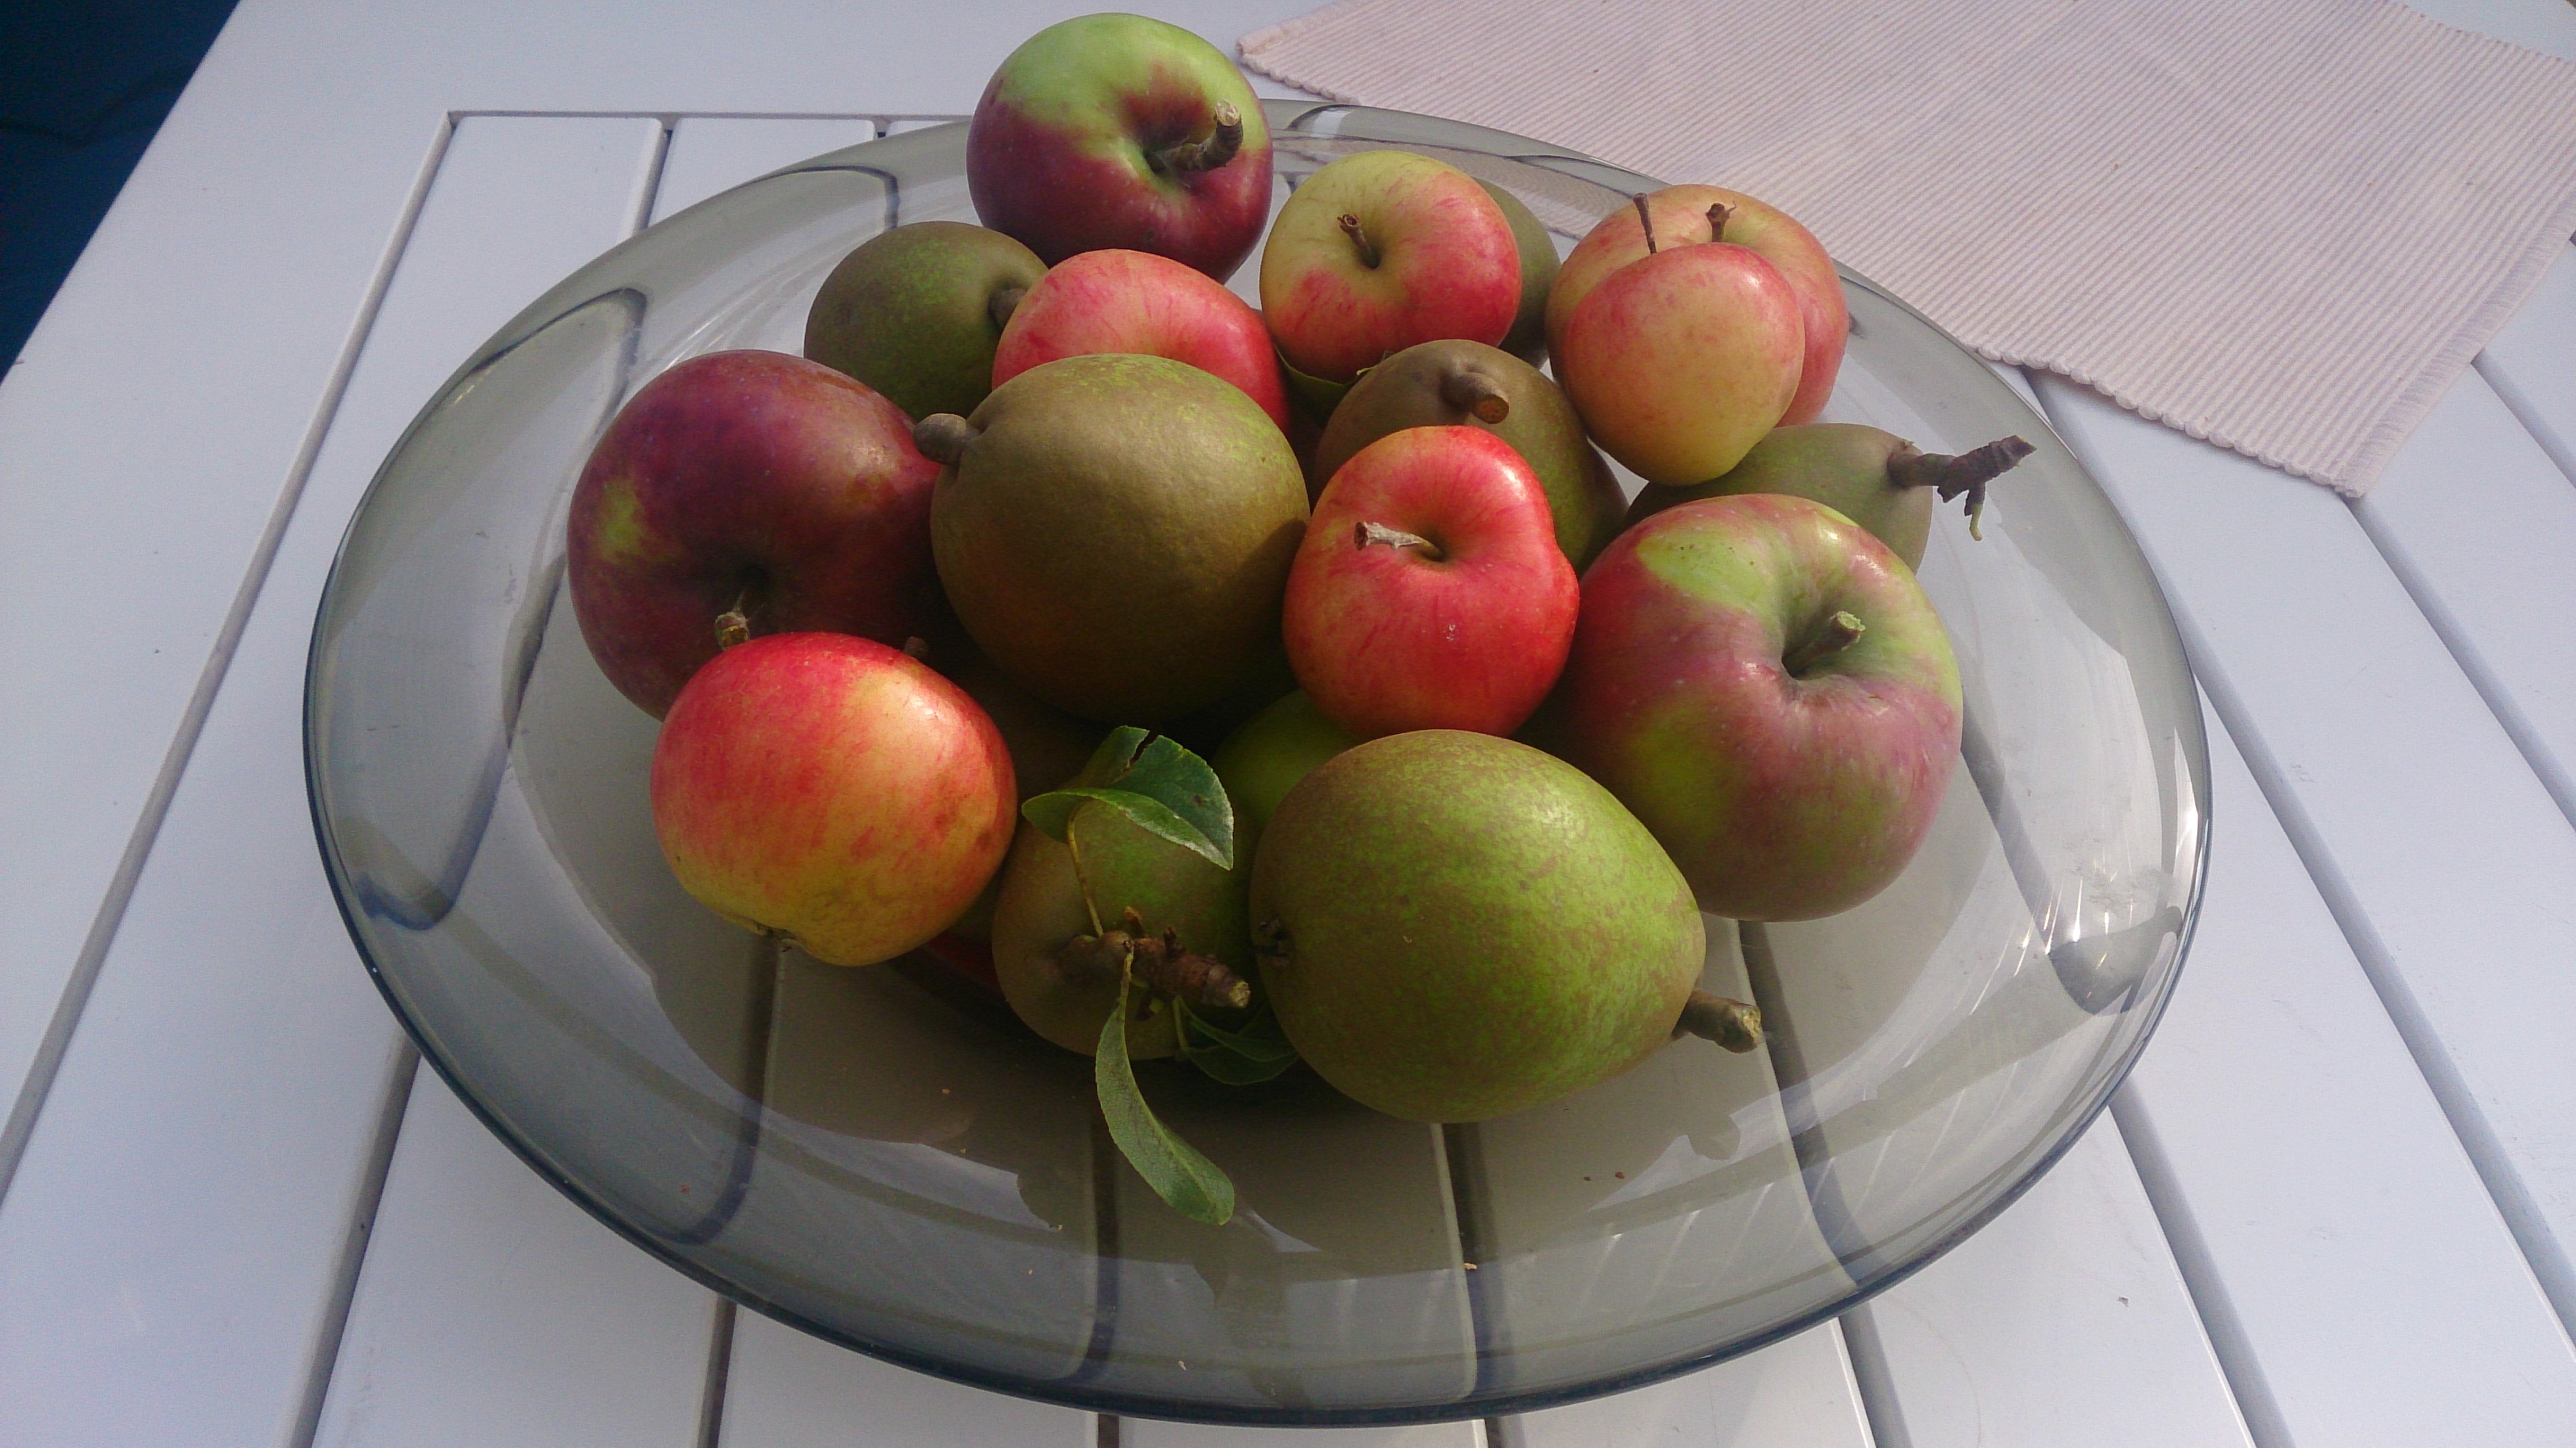
apple, plant, fruit, food, produce, pear, apples, flowering plant, rose family, land plant, medelpadsgatan